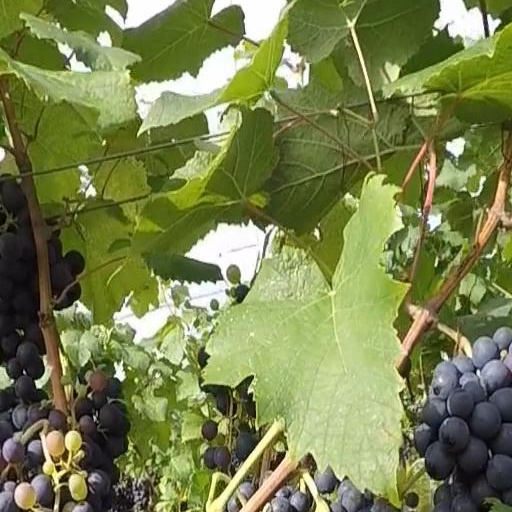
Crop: grape